High Peak, Derbyshire

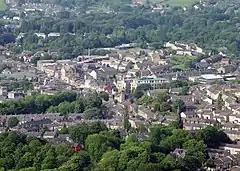
Glossop, the second administrative centre of High Peak and the largest settlement in the borough

High Peak is a local government district with borough status in Derbyshire, England, covering a high moorland plateau in the Dark Peak area of the Peak District National Park. The district stretches from Holme Moss in the north to Sterndale Moor in the south, and from Hague Bar in the west to Bamford in the east. The population of the borough taken at the 2011 Census was 90,892. The borough is unusual in having two administrative centres for its council, High Peak Borough Council; the offices are in Buxton and Glossop. Other towns include Chapel-en-le-Frith, Hadfield, New Mills and Whaley Bridge.